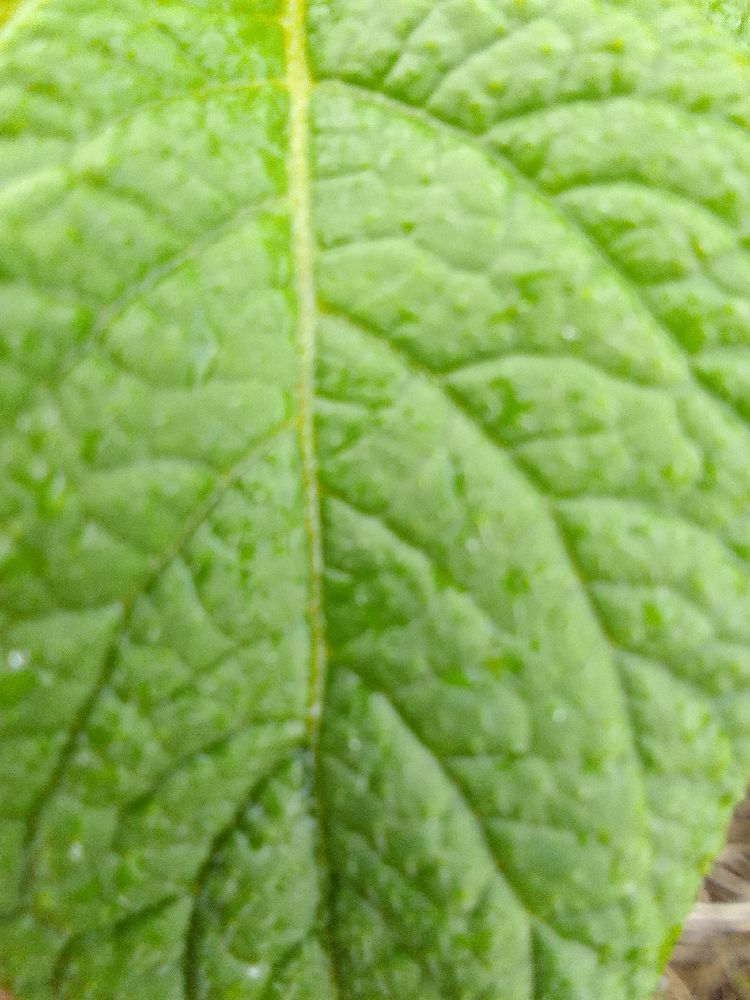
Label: Healthy